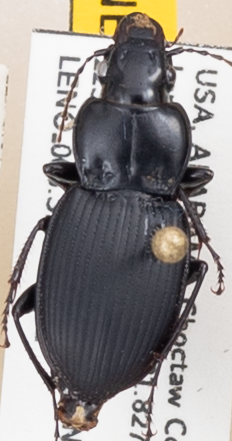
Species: Cyclotrachelus convivus
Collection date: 2021-09-22
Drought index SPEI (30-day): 1.69
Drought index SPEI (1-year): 2.09
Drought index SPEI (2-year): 2.09